First Russian circumnavigation

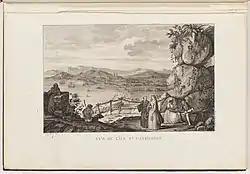
View on the Saint Catharina Island. Engraving from the description of Laperouse voyage, 1792

Due to intense storms near Skagerrak, the sloops parted. Weather stabilized only by September 20. Fishing on Dogger Bank was unsuccessful. Krusenstern decided to test the "Galsov's machine" (bathometer). However, the sea depth was only 24 fathoms, and the difference between the water temperature at the surface and the bottom was negligible. On September 23, Krusenstern met the English vessel "Lavergin", commanded by Beresdorf, a longtime colleague. Beresdorf took Rezanov and astronomer Horner on board to deliver them to London. Krusenstern also sent his nephew Bistrom ashore since his health suddenly worsened. In London, Rezanov and his companion met Count Semyon Vorontsov, went sightseeing and then returned to the "Nadezhda" via Bath and Bristol.